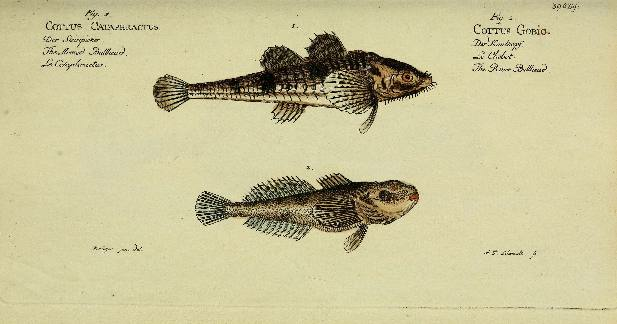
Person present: No